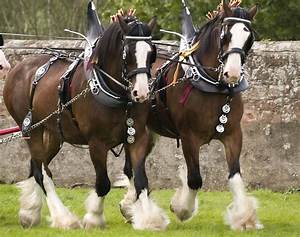
Label: horse